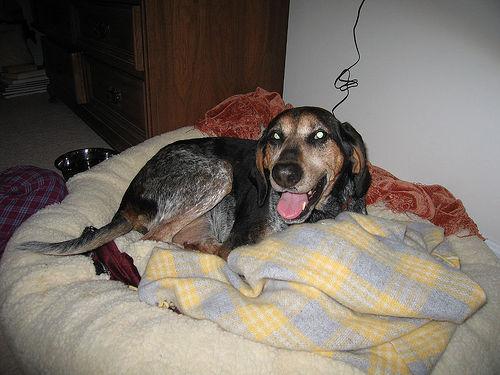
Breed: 217-n000050-bluetick